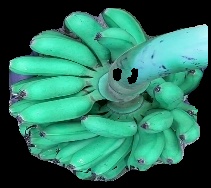
Variety: rasbale
Grade: grade1